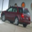
Label: automobile